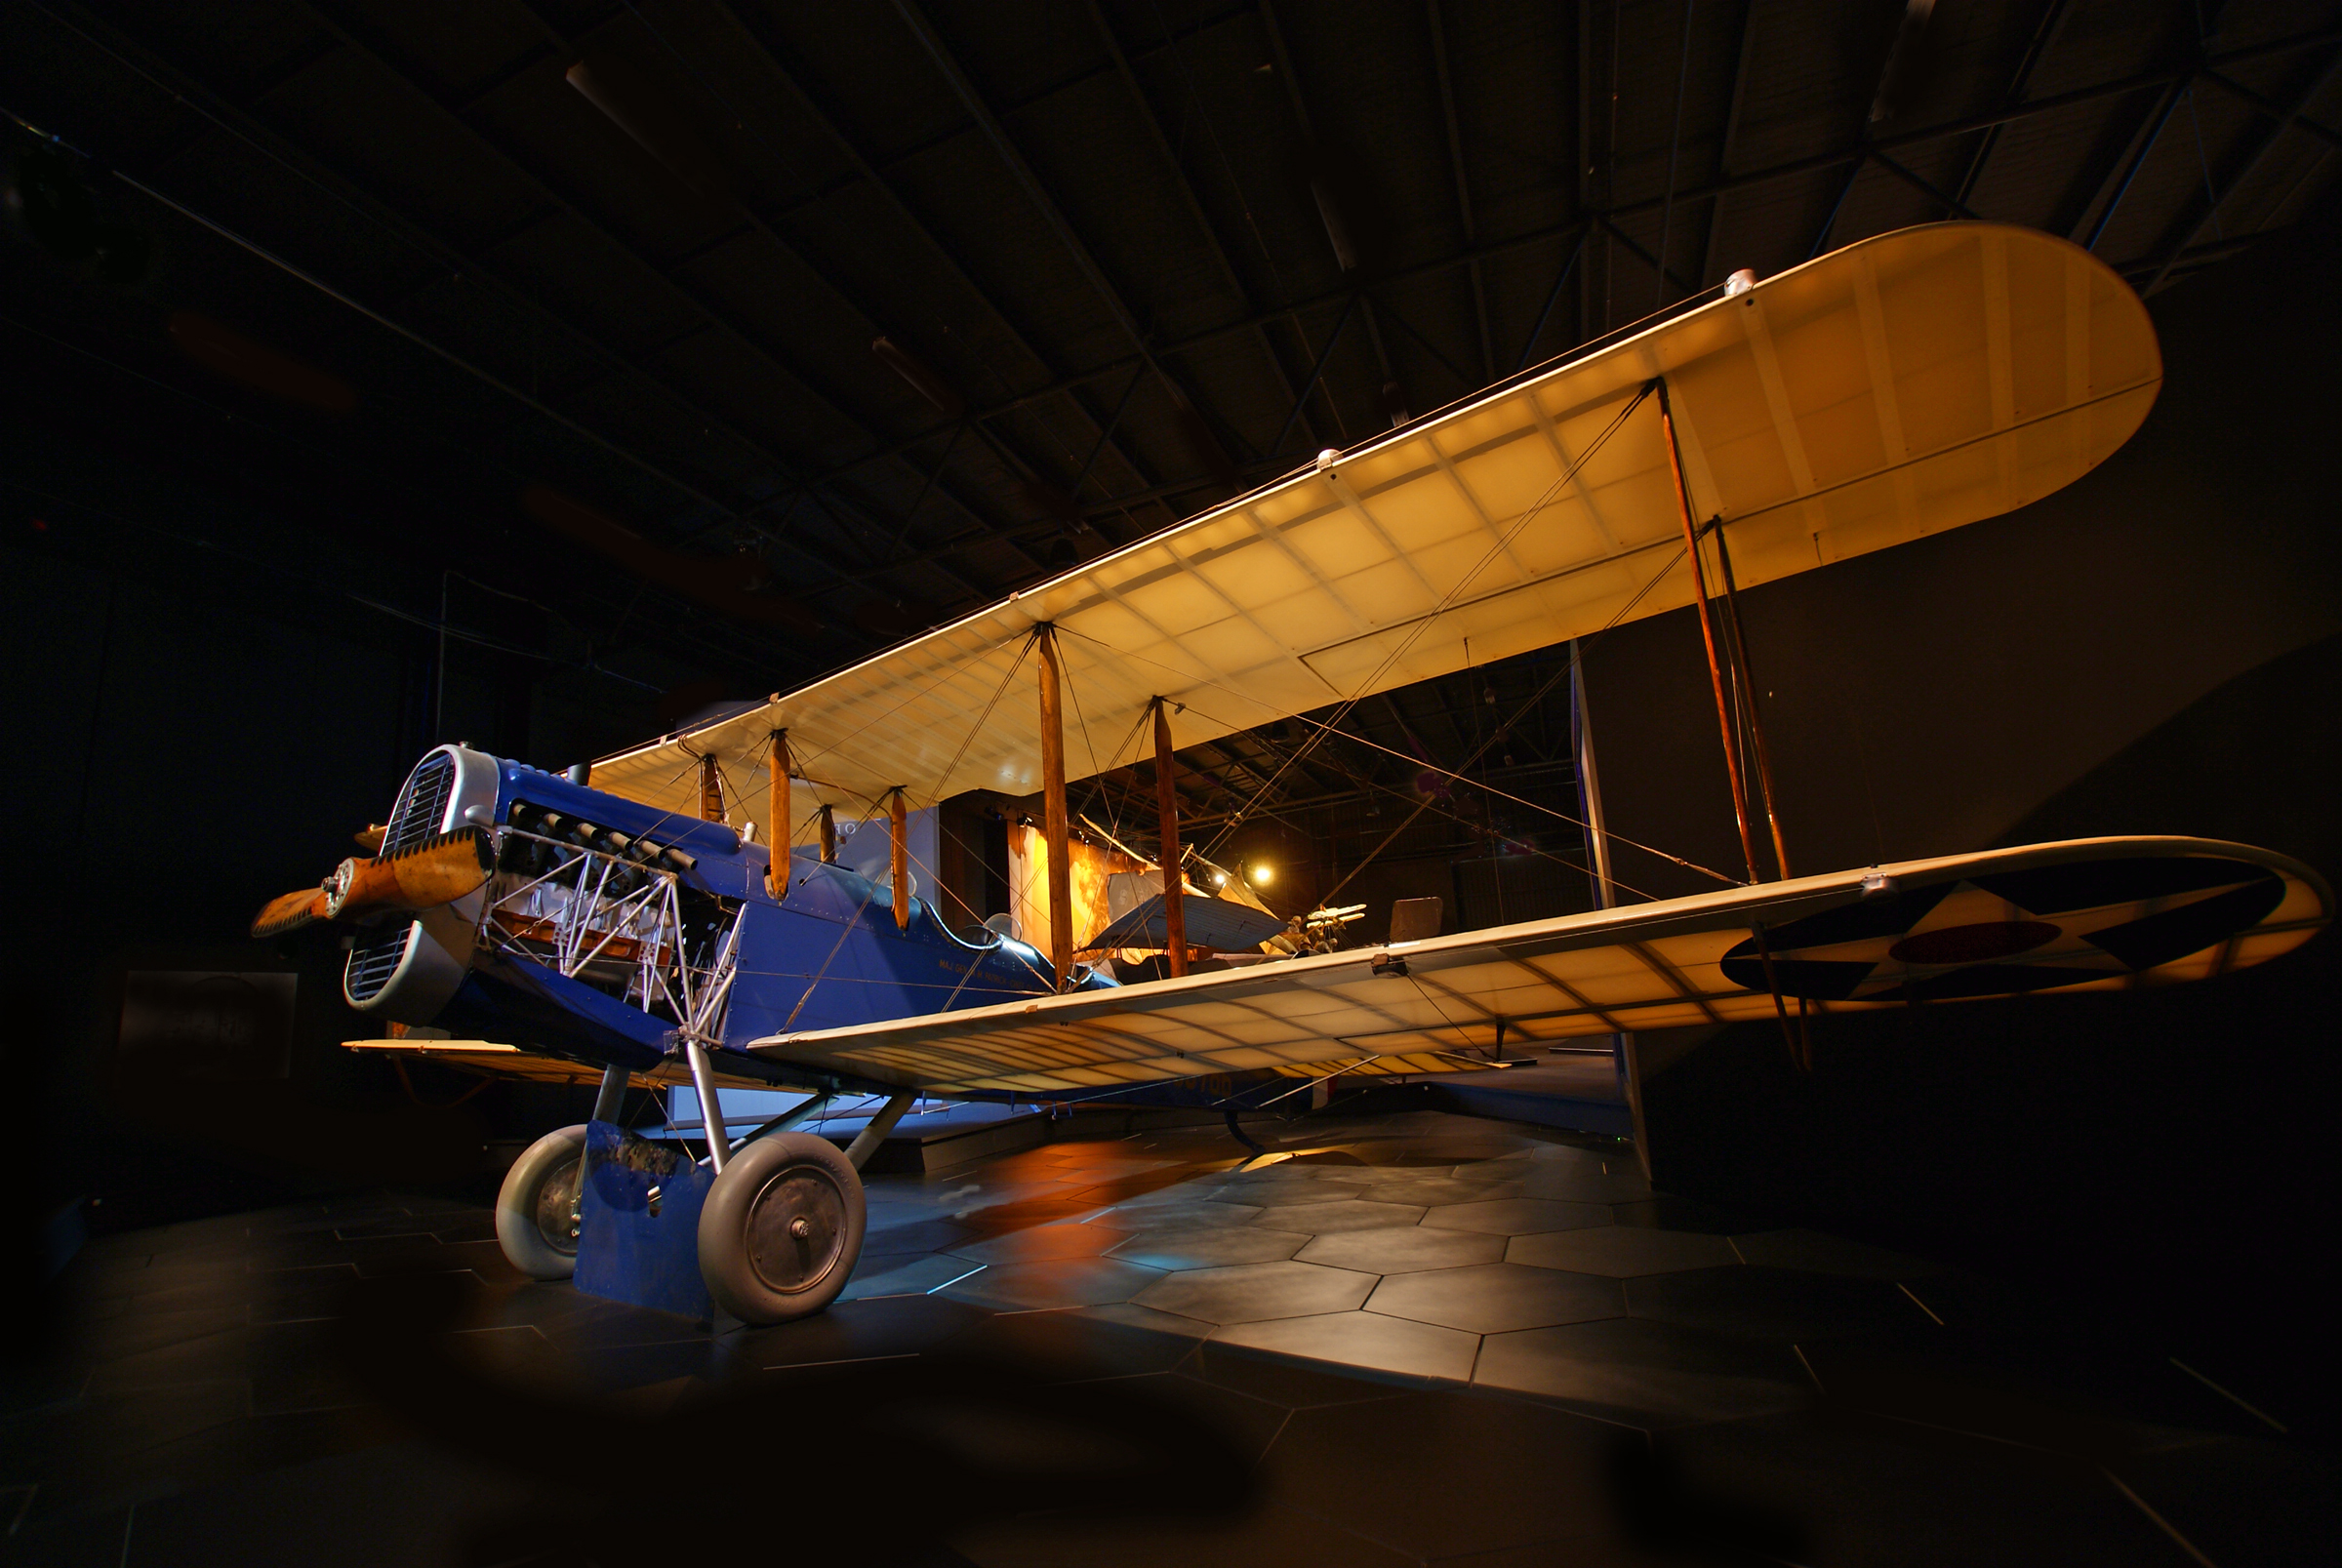
wing, night, airplane, aircraft, vehicle, aviation, flight, biplane, sonydslra300, aircodehavillanddh4, light aircraft, atmosphere of earth, aircraft engine